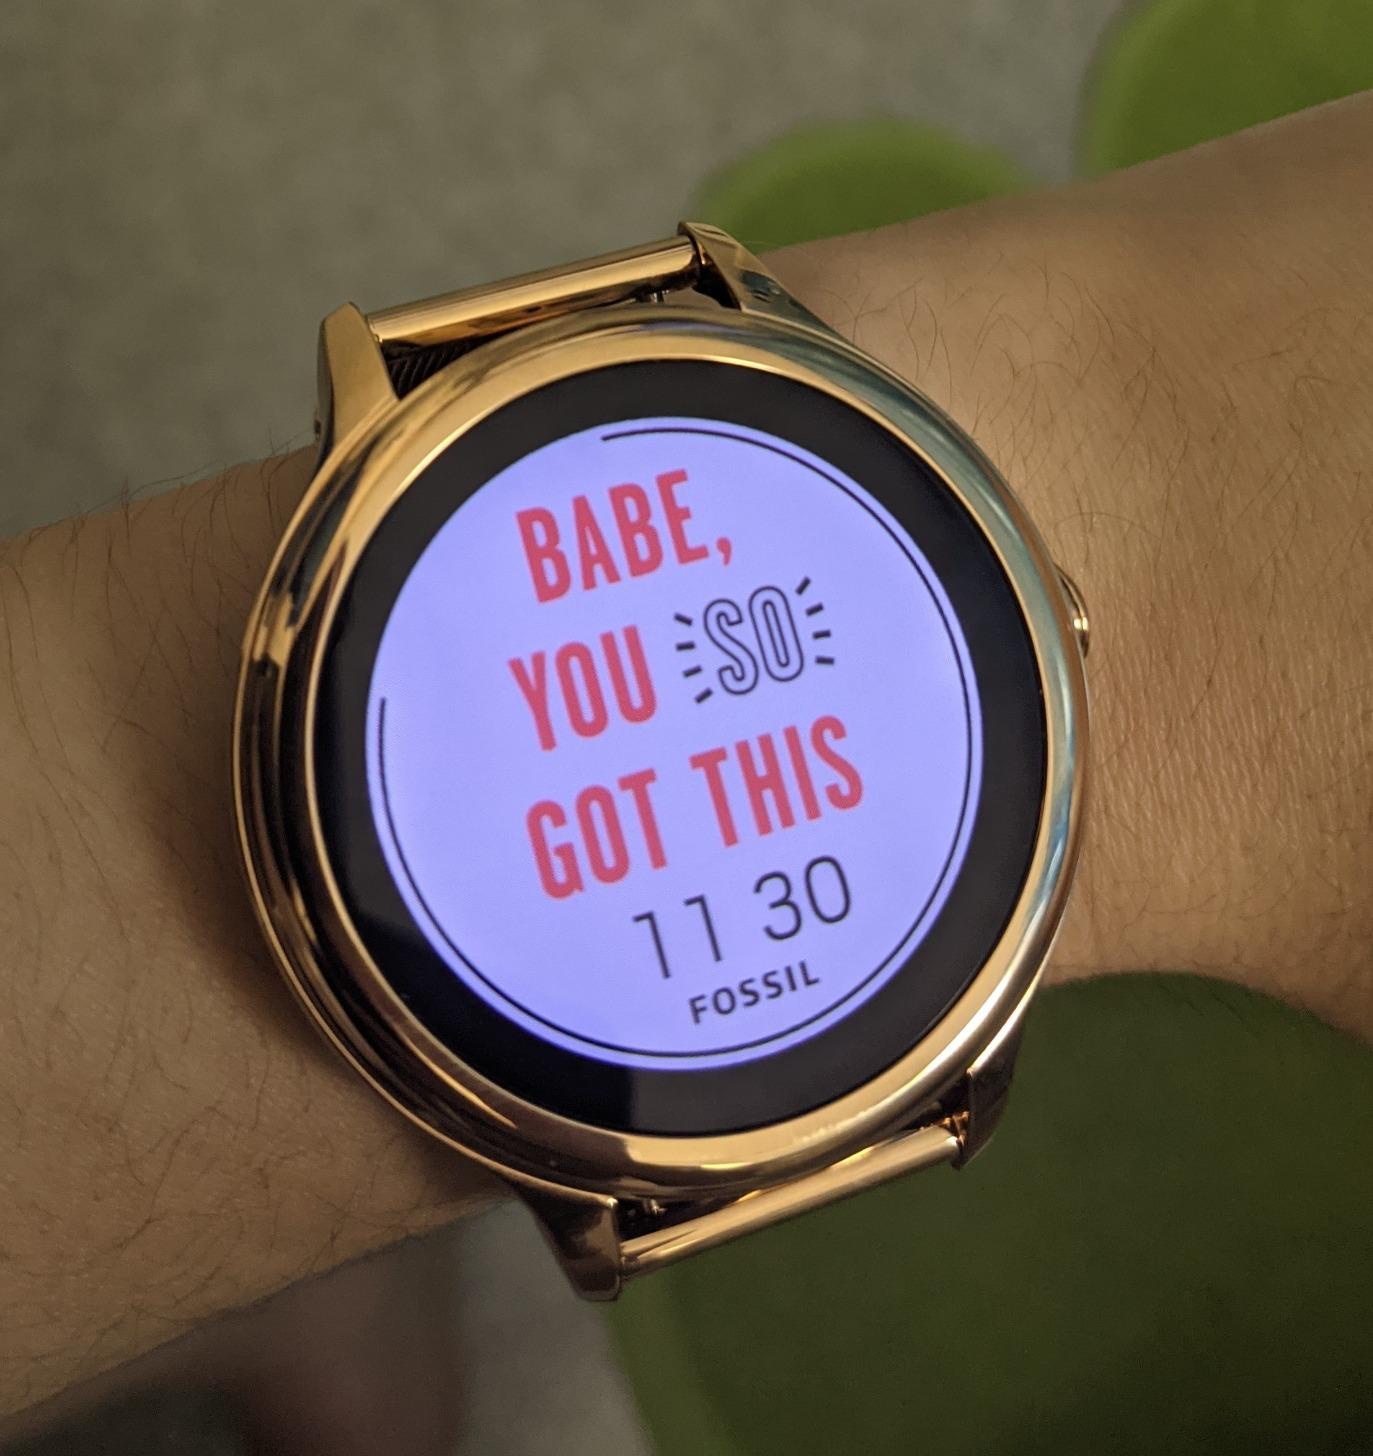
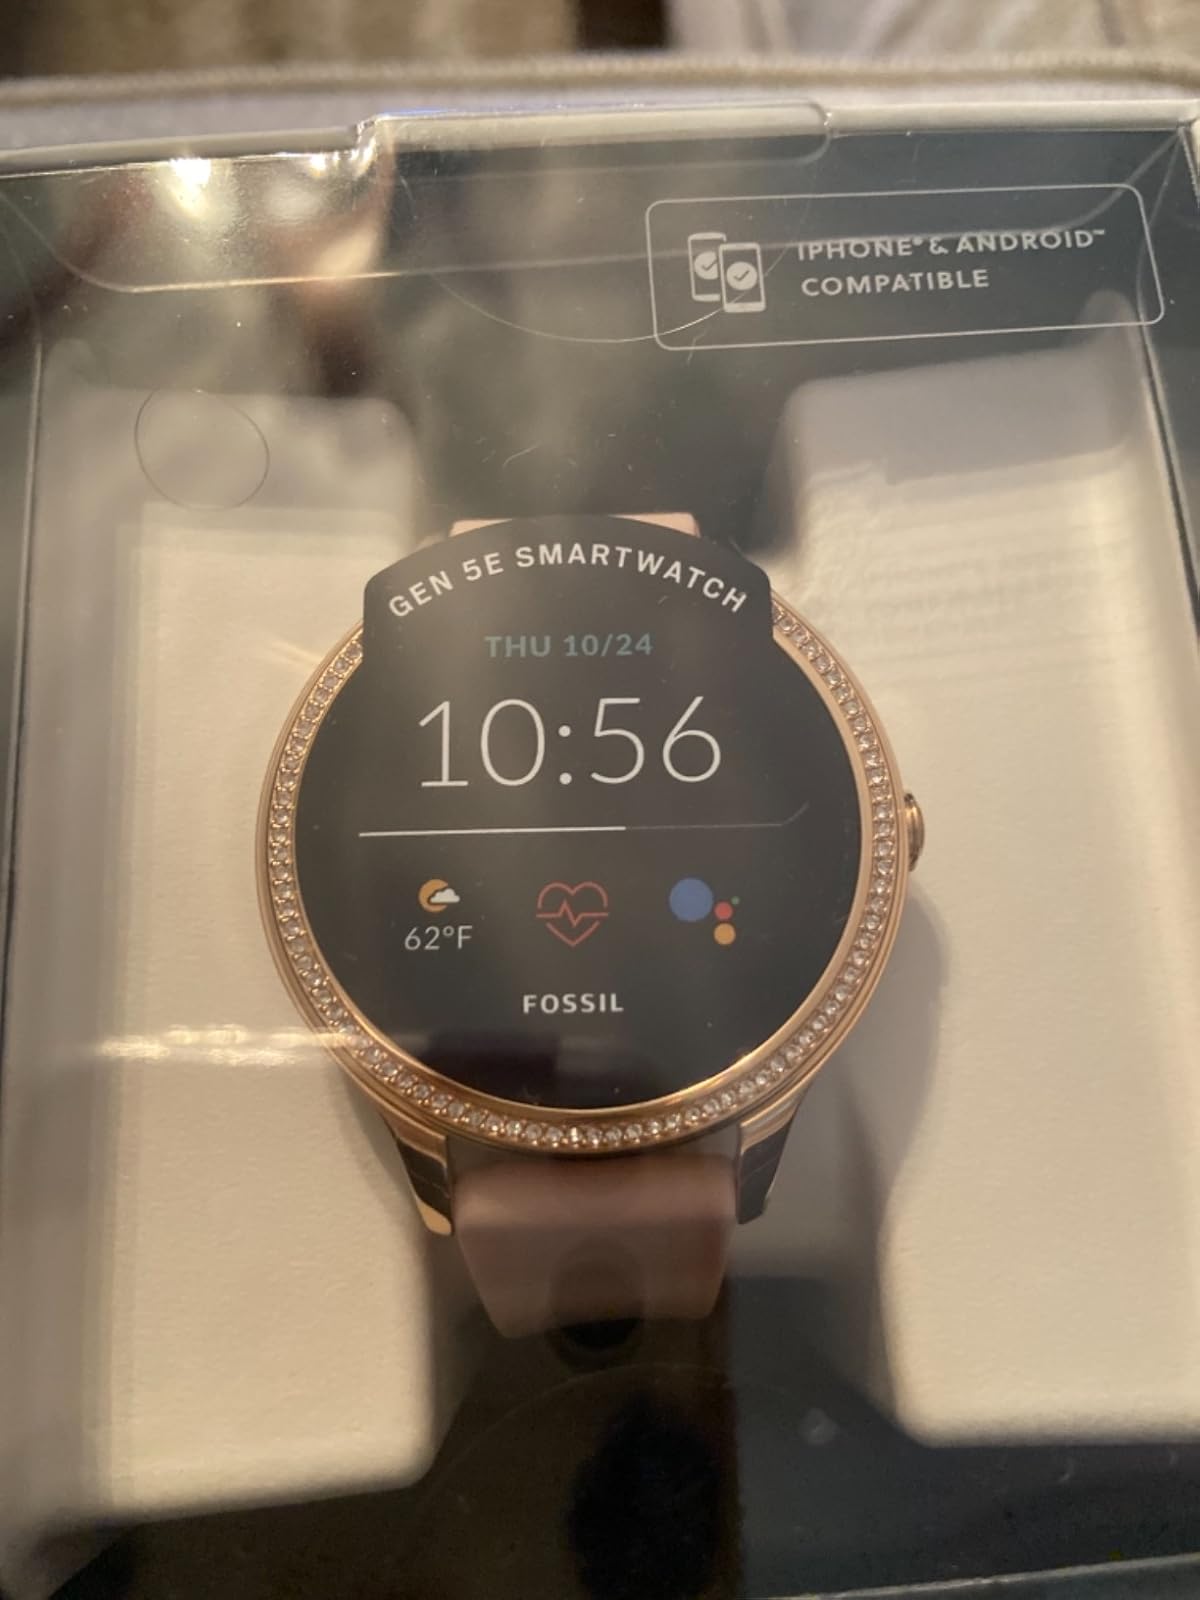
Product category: smartwatch
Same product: no